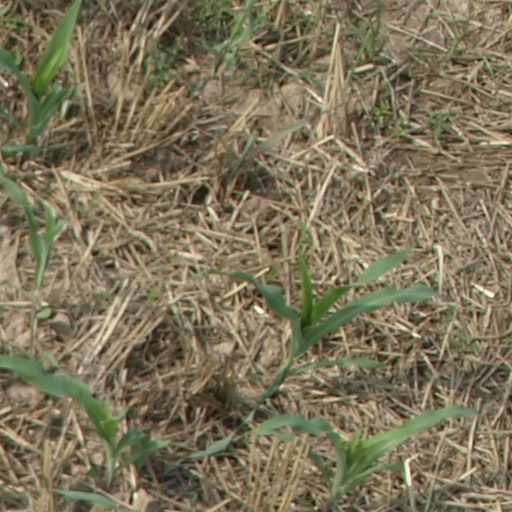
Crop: maize; corn